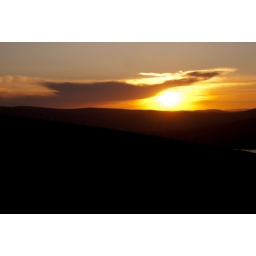
There was a beautiful sunset when I was walking back to the car after a very long day walking in the Cairngorm mountains.